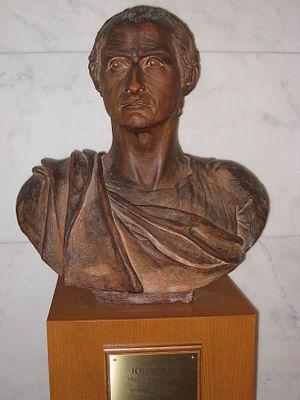
Giuseppe Ceracchi, aussi orthographié Giuseppe Cirachi était un sculpteur italien néoclassique, qui a exercé en Italie mais aussi en Angleterre et aux États-Unis.